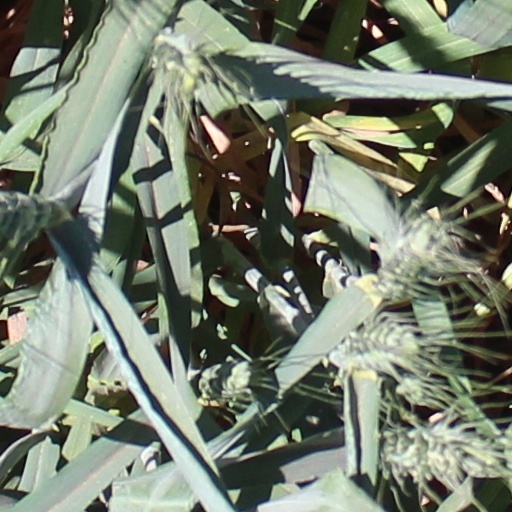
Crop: wheat